Sadakazu Tanigaki

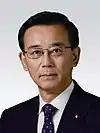
Official portrait, 2009

is a Japanese politician who served as a member of the House of Representatives from 1983 to 2017, as Minister of Finance from 2003 to 2006, as President of the Liberal Democratic Party and Leader of the Opposition from 2009 to 2012, as Minister of Justice from 2012 to 2014, and as LDP Secretary-General from 2014 to 2016. He was only the second LDP leader who was not simultaneously Prime Minister of Japan. He retired from politics following a spinal cord injury in 2016 that saw him using a wheelchair.